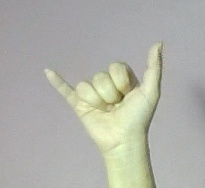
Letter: ya